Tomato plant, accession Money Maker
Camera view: horizontal (90 deg, fisheye); turntable rotation: 270 degrees
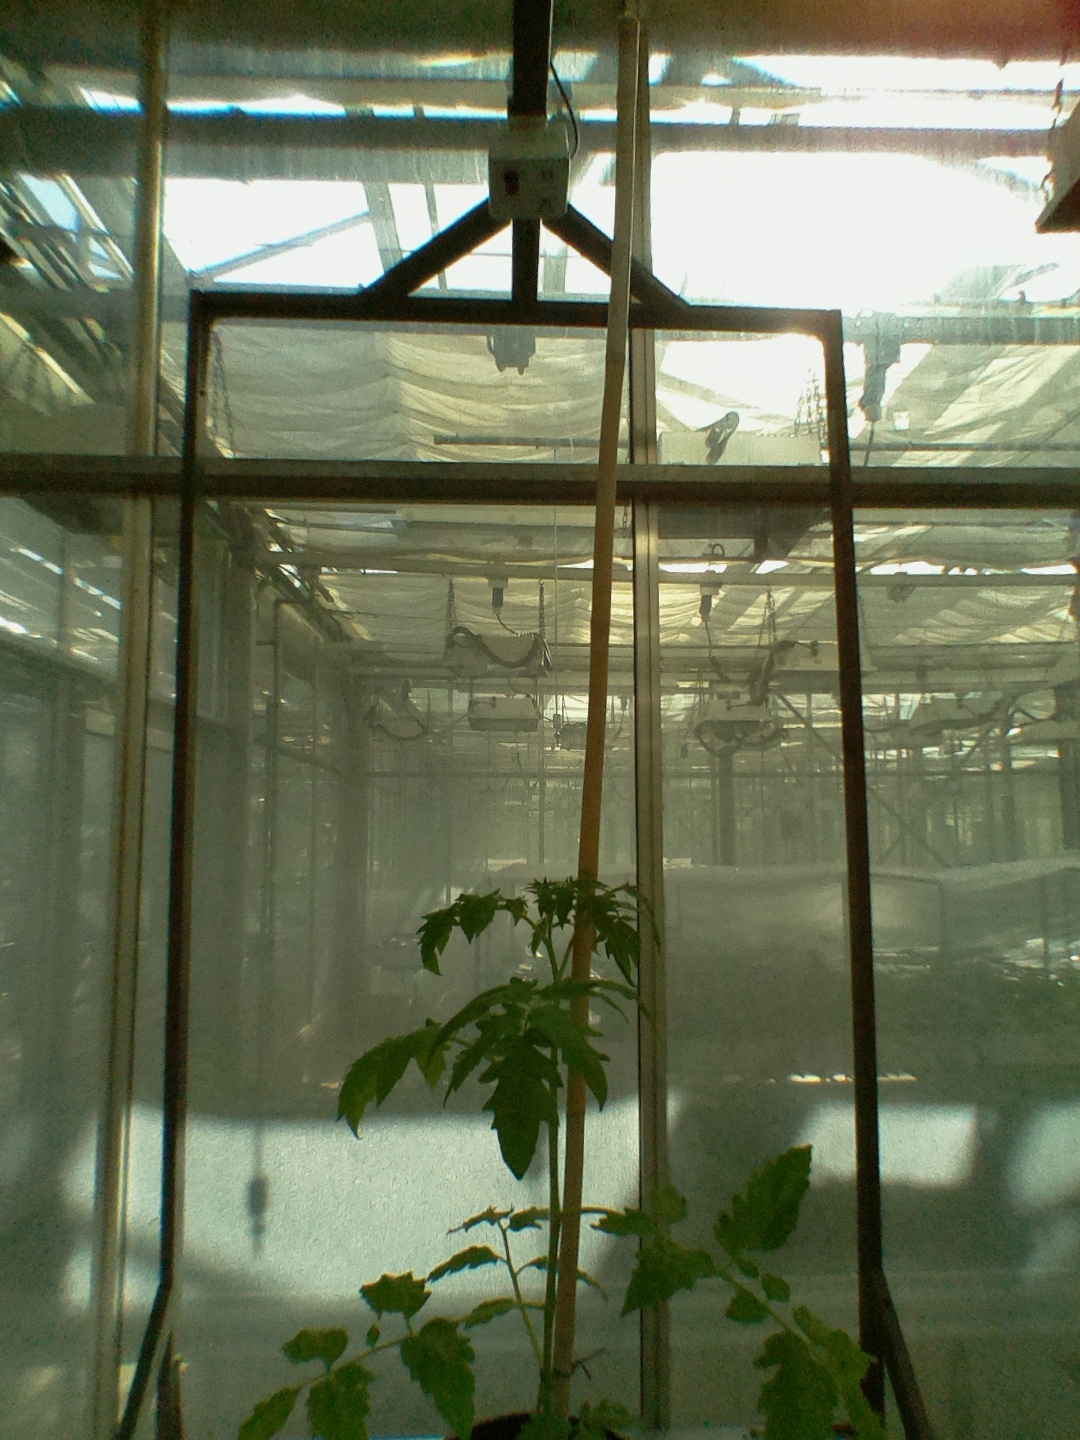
BBCH growth stage 14: 8 of true leaves visible